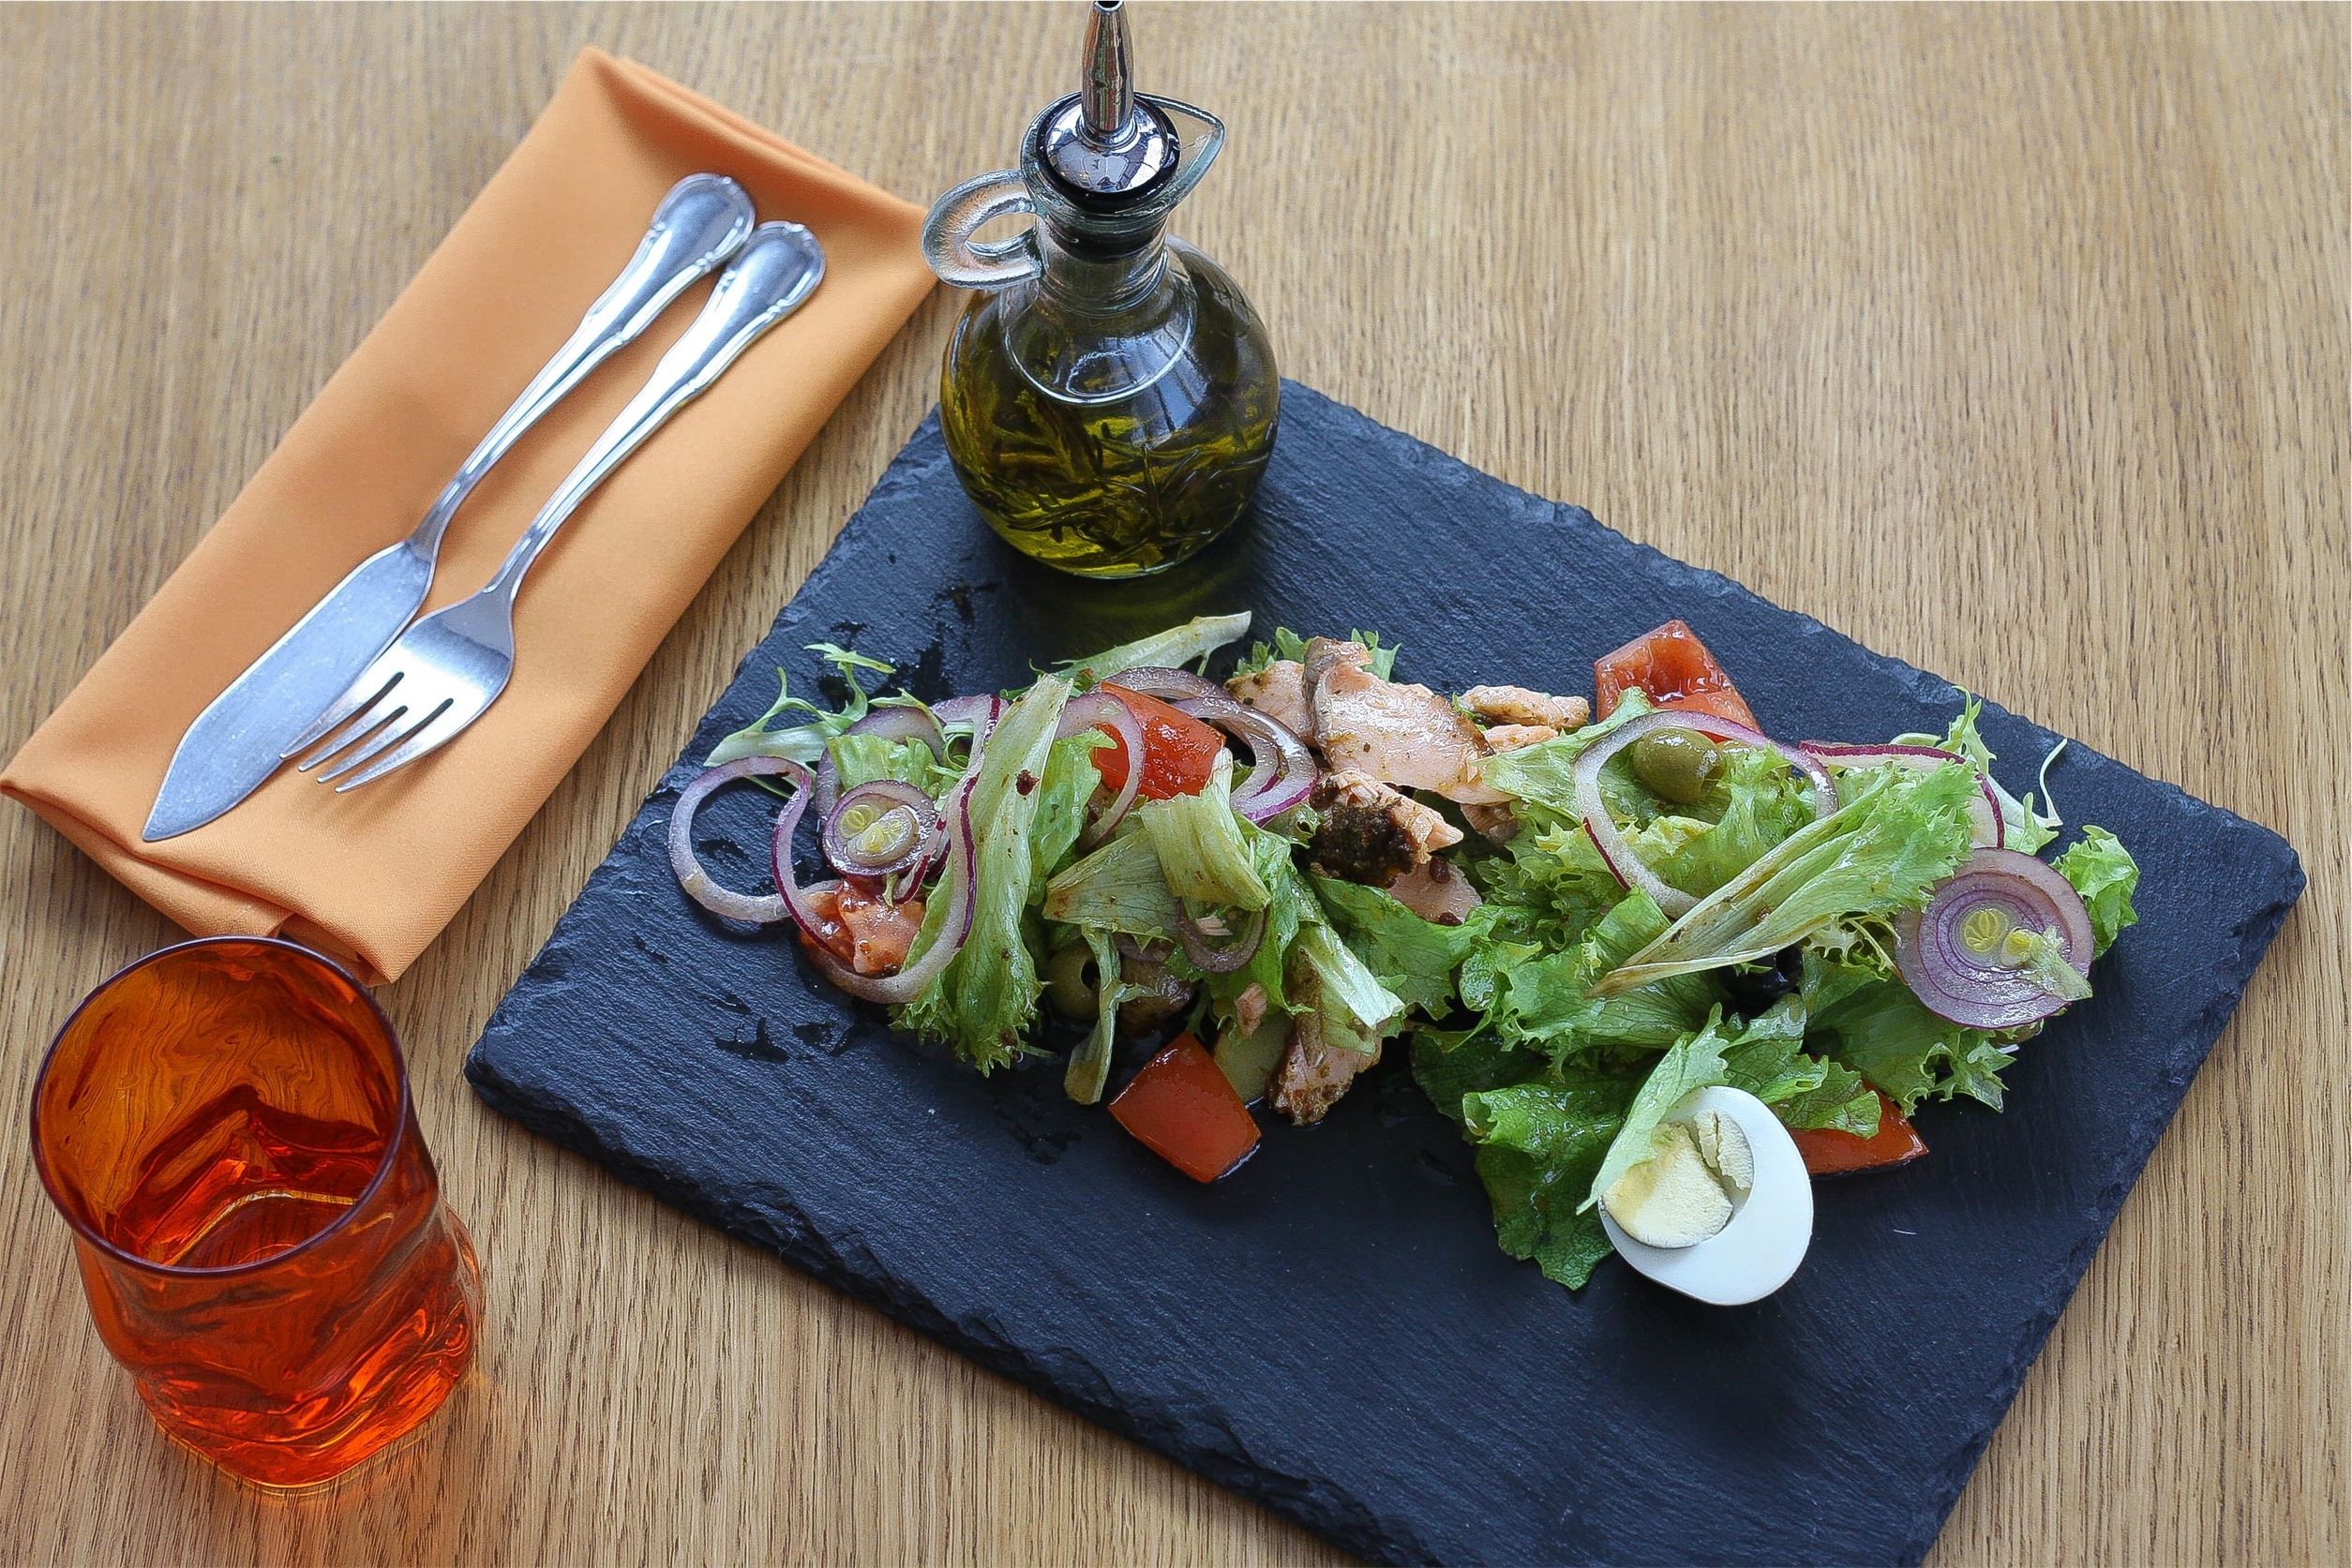
fork, flower, glass, dish, meal, food, salad, cooking, produce, healthy, lunch, cuisine, chicken, knife, lettuce, egg, olive oil, onions, sense, human action